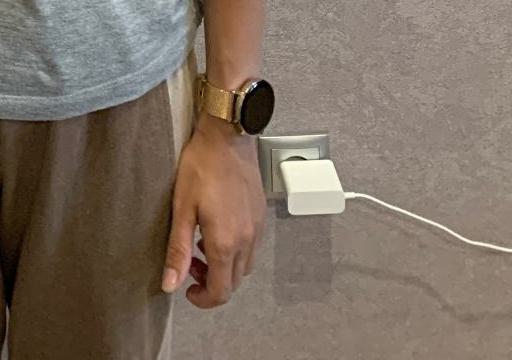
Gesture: no_gesture